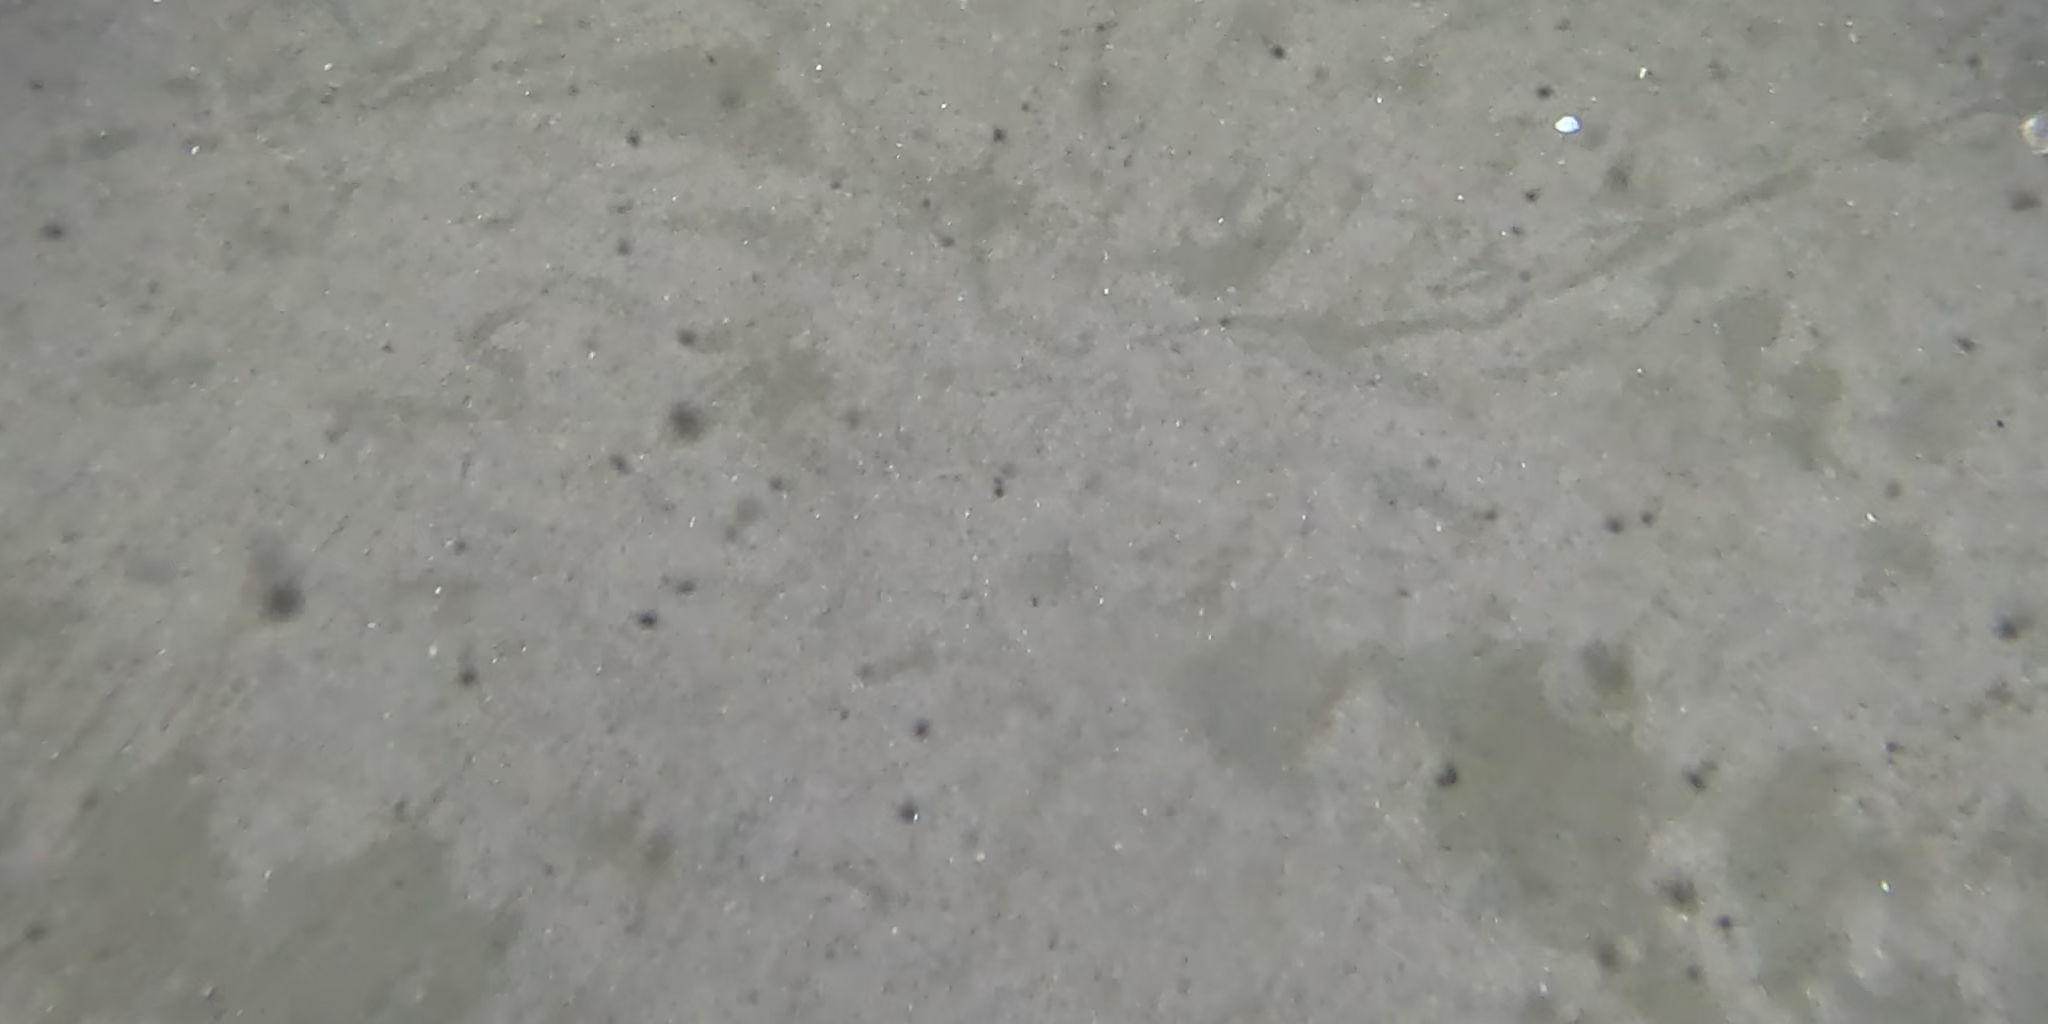
Seabed habitat: sand